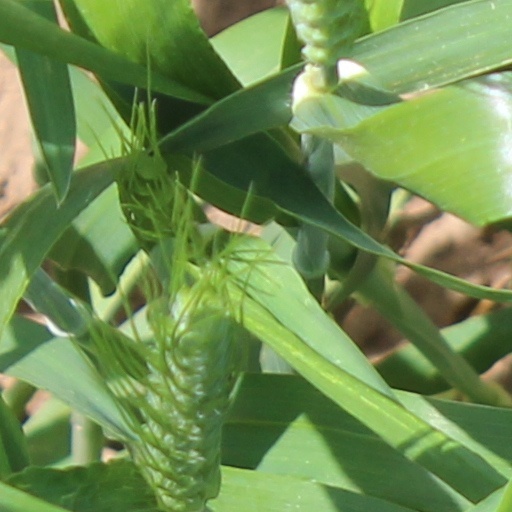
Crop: wheat